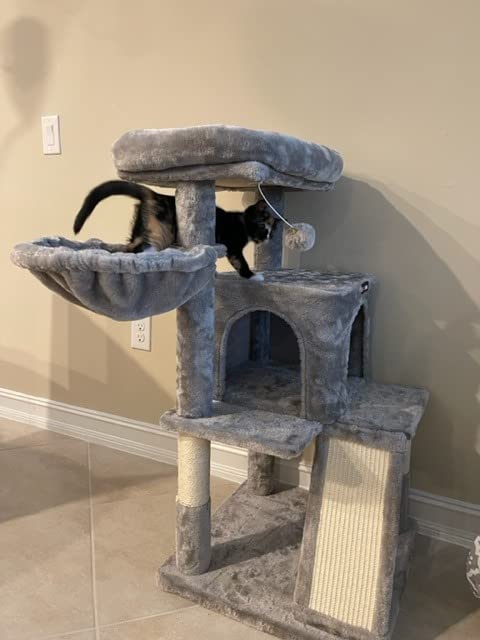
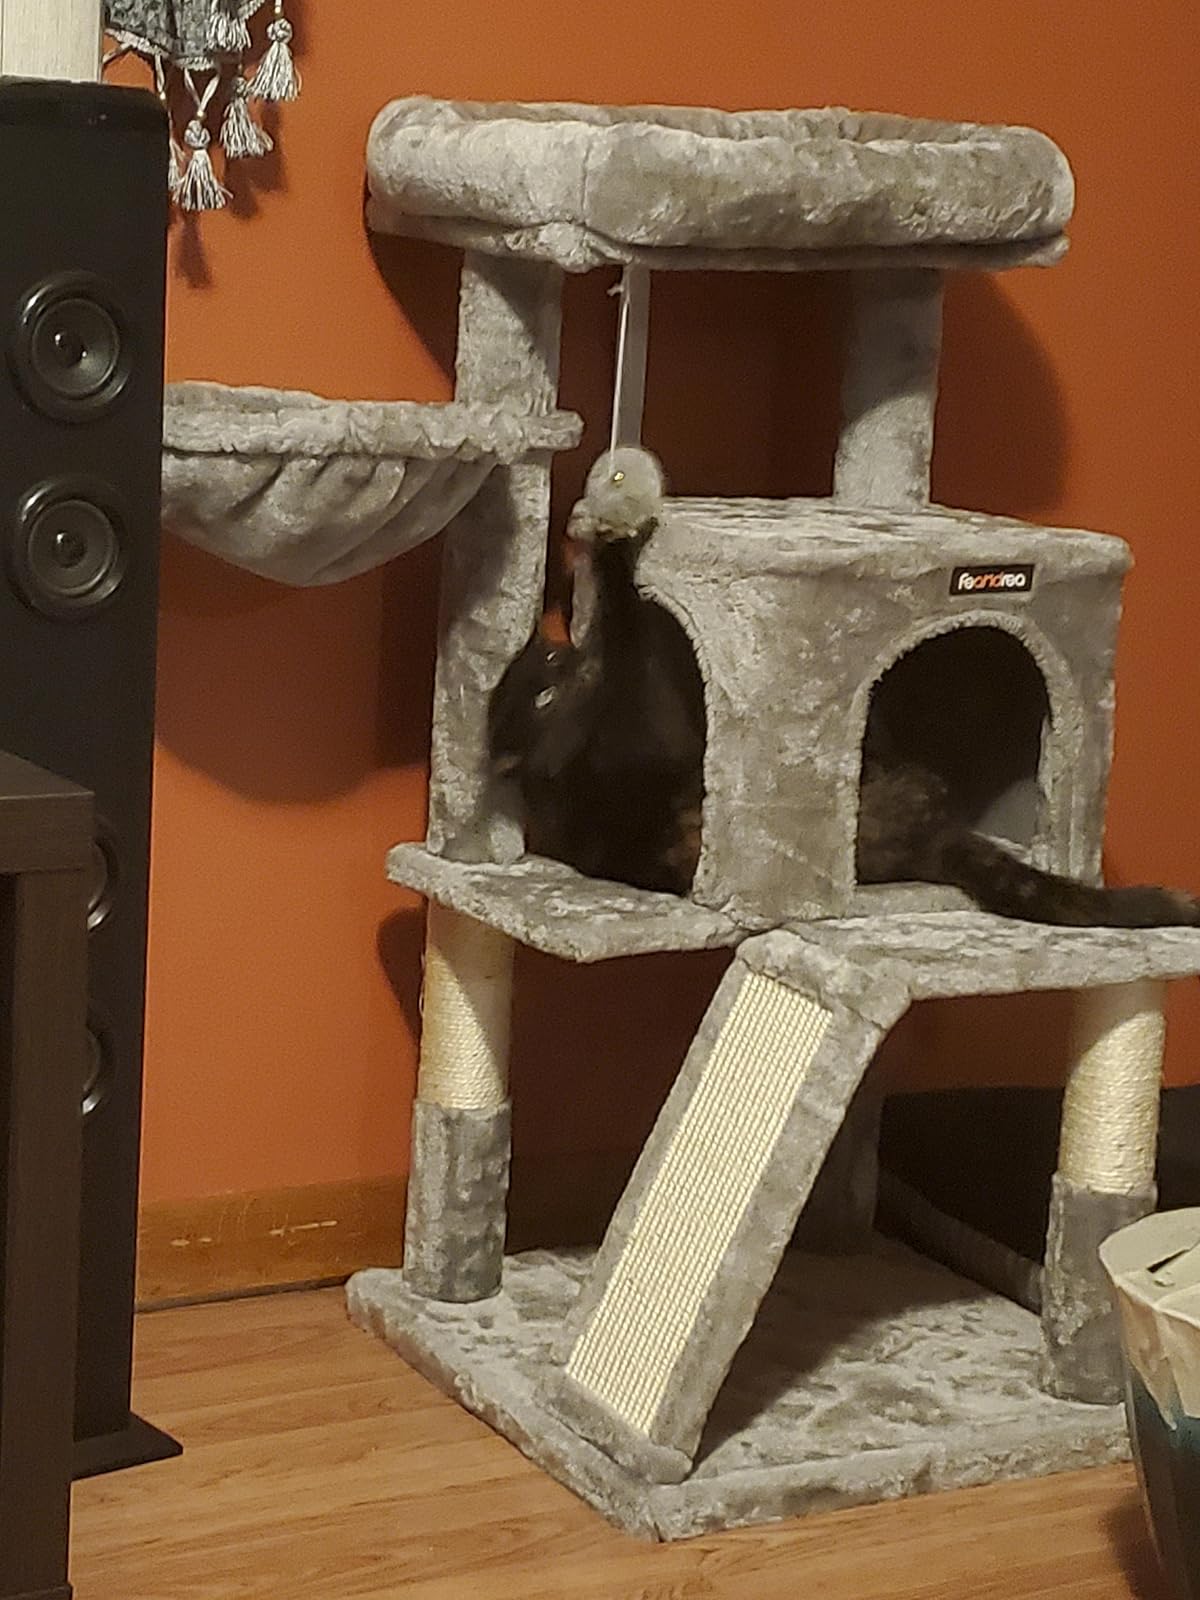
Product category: items_cat tree
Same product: yes